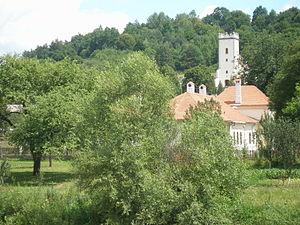
Radatice est un village de Slovaquie situé dans la région de Prešov.